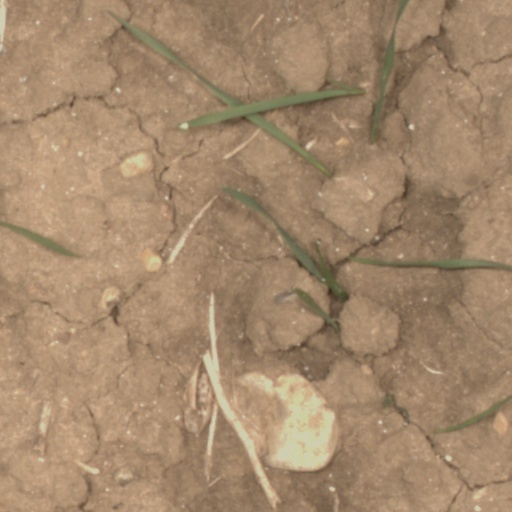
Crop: wheat